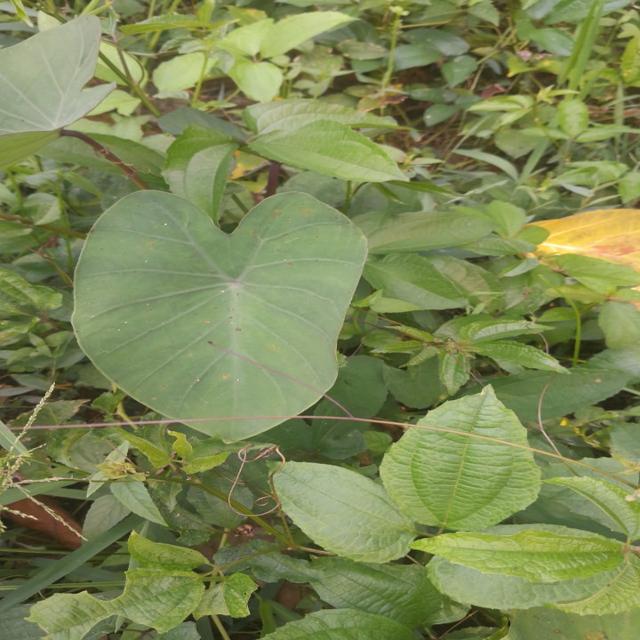
Label: Healthy